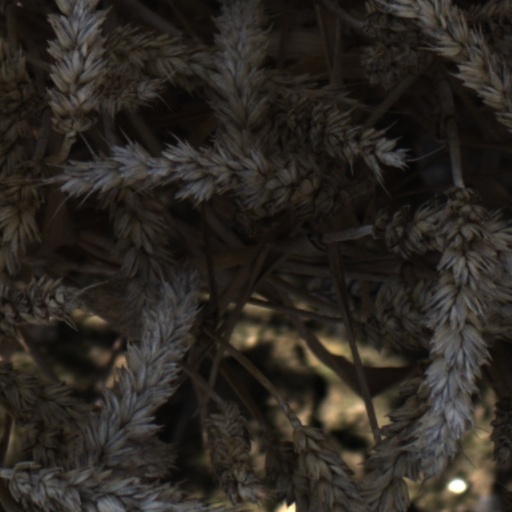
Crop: wheat